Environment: real
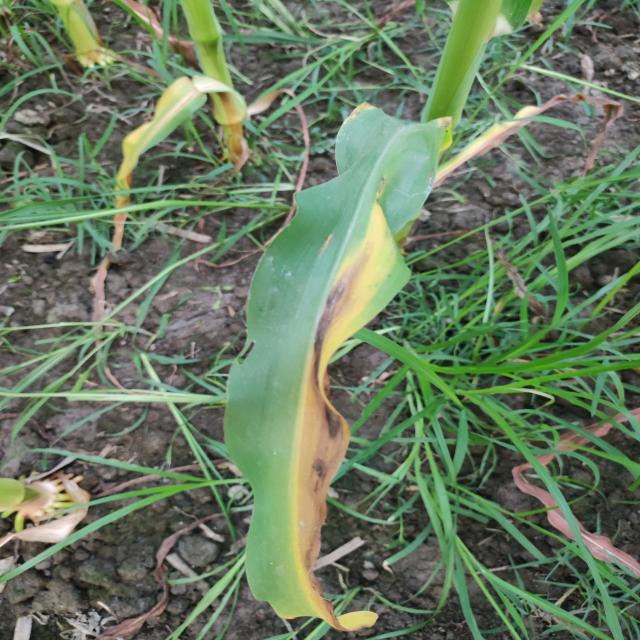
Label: potassium_deficiency